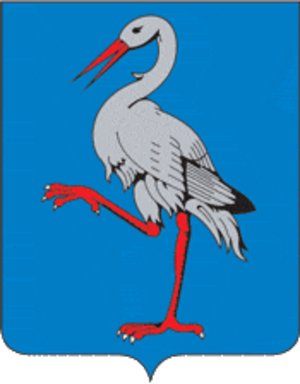
Bousk est une ville de l'oblast de Lviv, en Ukraine, et le centre administratif du raïon de Bousk. Sa population s'élevait à 8 437 habitants en 2013.